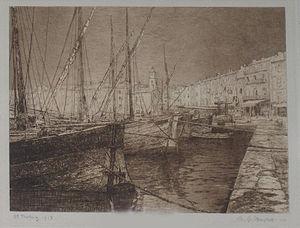
Adrien-Charles-Louis Le Mayeur de Merprès, dit Adrien Le Mayeur est un peintre et graveur belge, surtout connu pour ses peintures de marine et ses paysages.